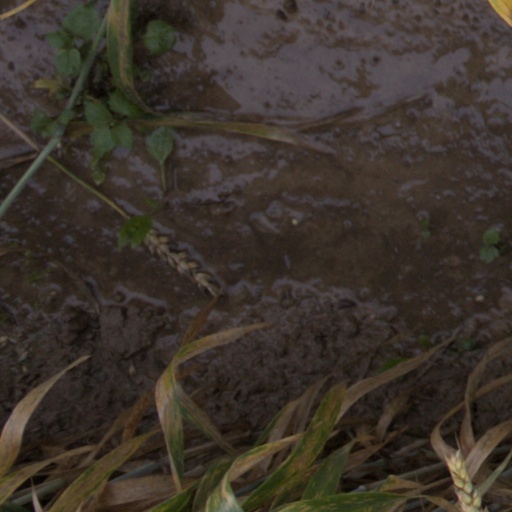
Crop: wheat